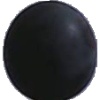
Label: Grape Blue 1